Ferrocarril de Langreo

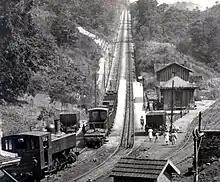
View of the inclined plane of San Pedro and the old

Ferrocarril de Langreo or FC de Langreo (FCL) was a Spanish railway company which operated a line, in the Autonomous Community of Asturias, in northern Spain. It was the third train line constructed in Spain and was built during the 1850s.